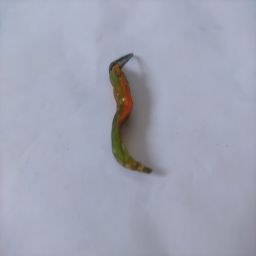
Crop: Chile Pepper
Quality: Old